List of UK Rock & Metal Albums Chart number ones of 2018

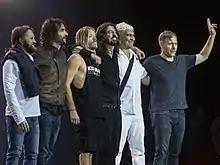
"Concrete and Gold" by Foo Fighters is the most successful album of 2018 to date, having spent the first three weeks of the year at number one.

The UK Rock & Metal Albums Chart is a record chart which ranks the best-selling rock and heavy metal albums in the United Kingdom. Compiled and published by the Official Charts Company, the data is based on each album's weekly physical sales, digital downloads and streams. In 2018 to date, 20 albums have topped the 25 published charts. The first (and to date most successful) number one of the year was "Concrete and Gold", the ninth studio album by American alternative rock band Foo Fighters, which spent the first three weeks of the year atop the chart.